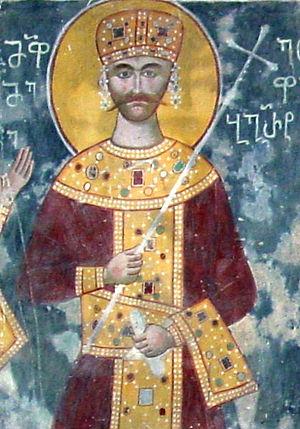
La liste des souverains de l'Iméréthie énumère les souverains de l'Iméréthie, province occidentale de la Géorgie et centre du royaume avant la reconquête de Tbilissi en 1122 par David IV de Géorgie. Elle sert de refuge à la famille royale qui s'installe à Koutaïssi pendant l'invasion des Mongols. Elle constitue en 1258 au profit de David VI Narin un royaume indépendant qui est transformé en duché et rattaché à la Géorgie de 1330 à 1387.
Bagrat III est le deuxième roi indépendant d'Iméréthie, un des trois royaumes géorgiens se partageant le pouvoir sur la Géorgie depuis 1490. Il est membre de la dynastie des Bagratides, au pouvoir dans le Caucase depuis le IXᵉ siècle.